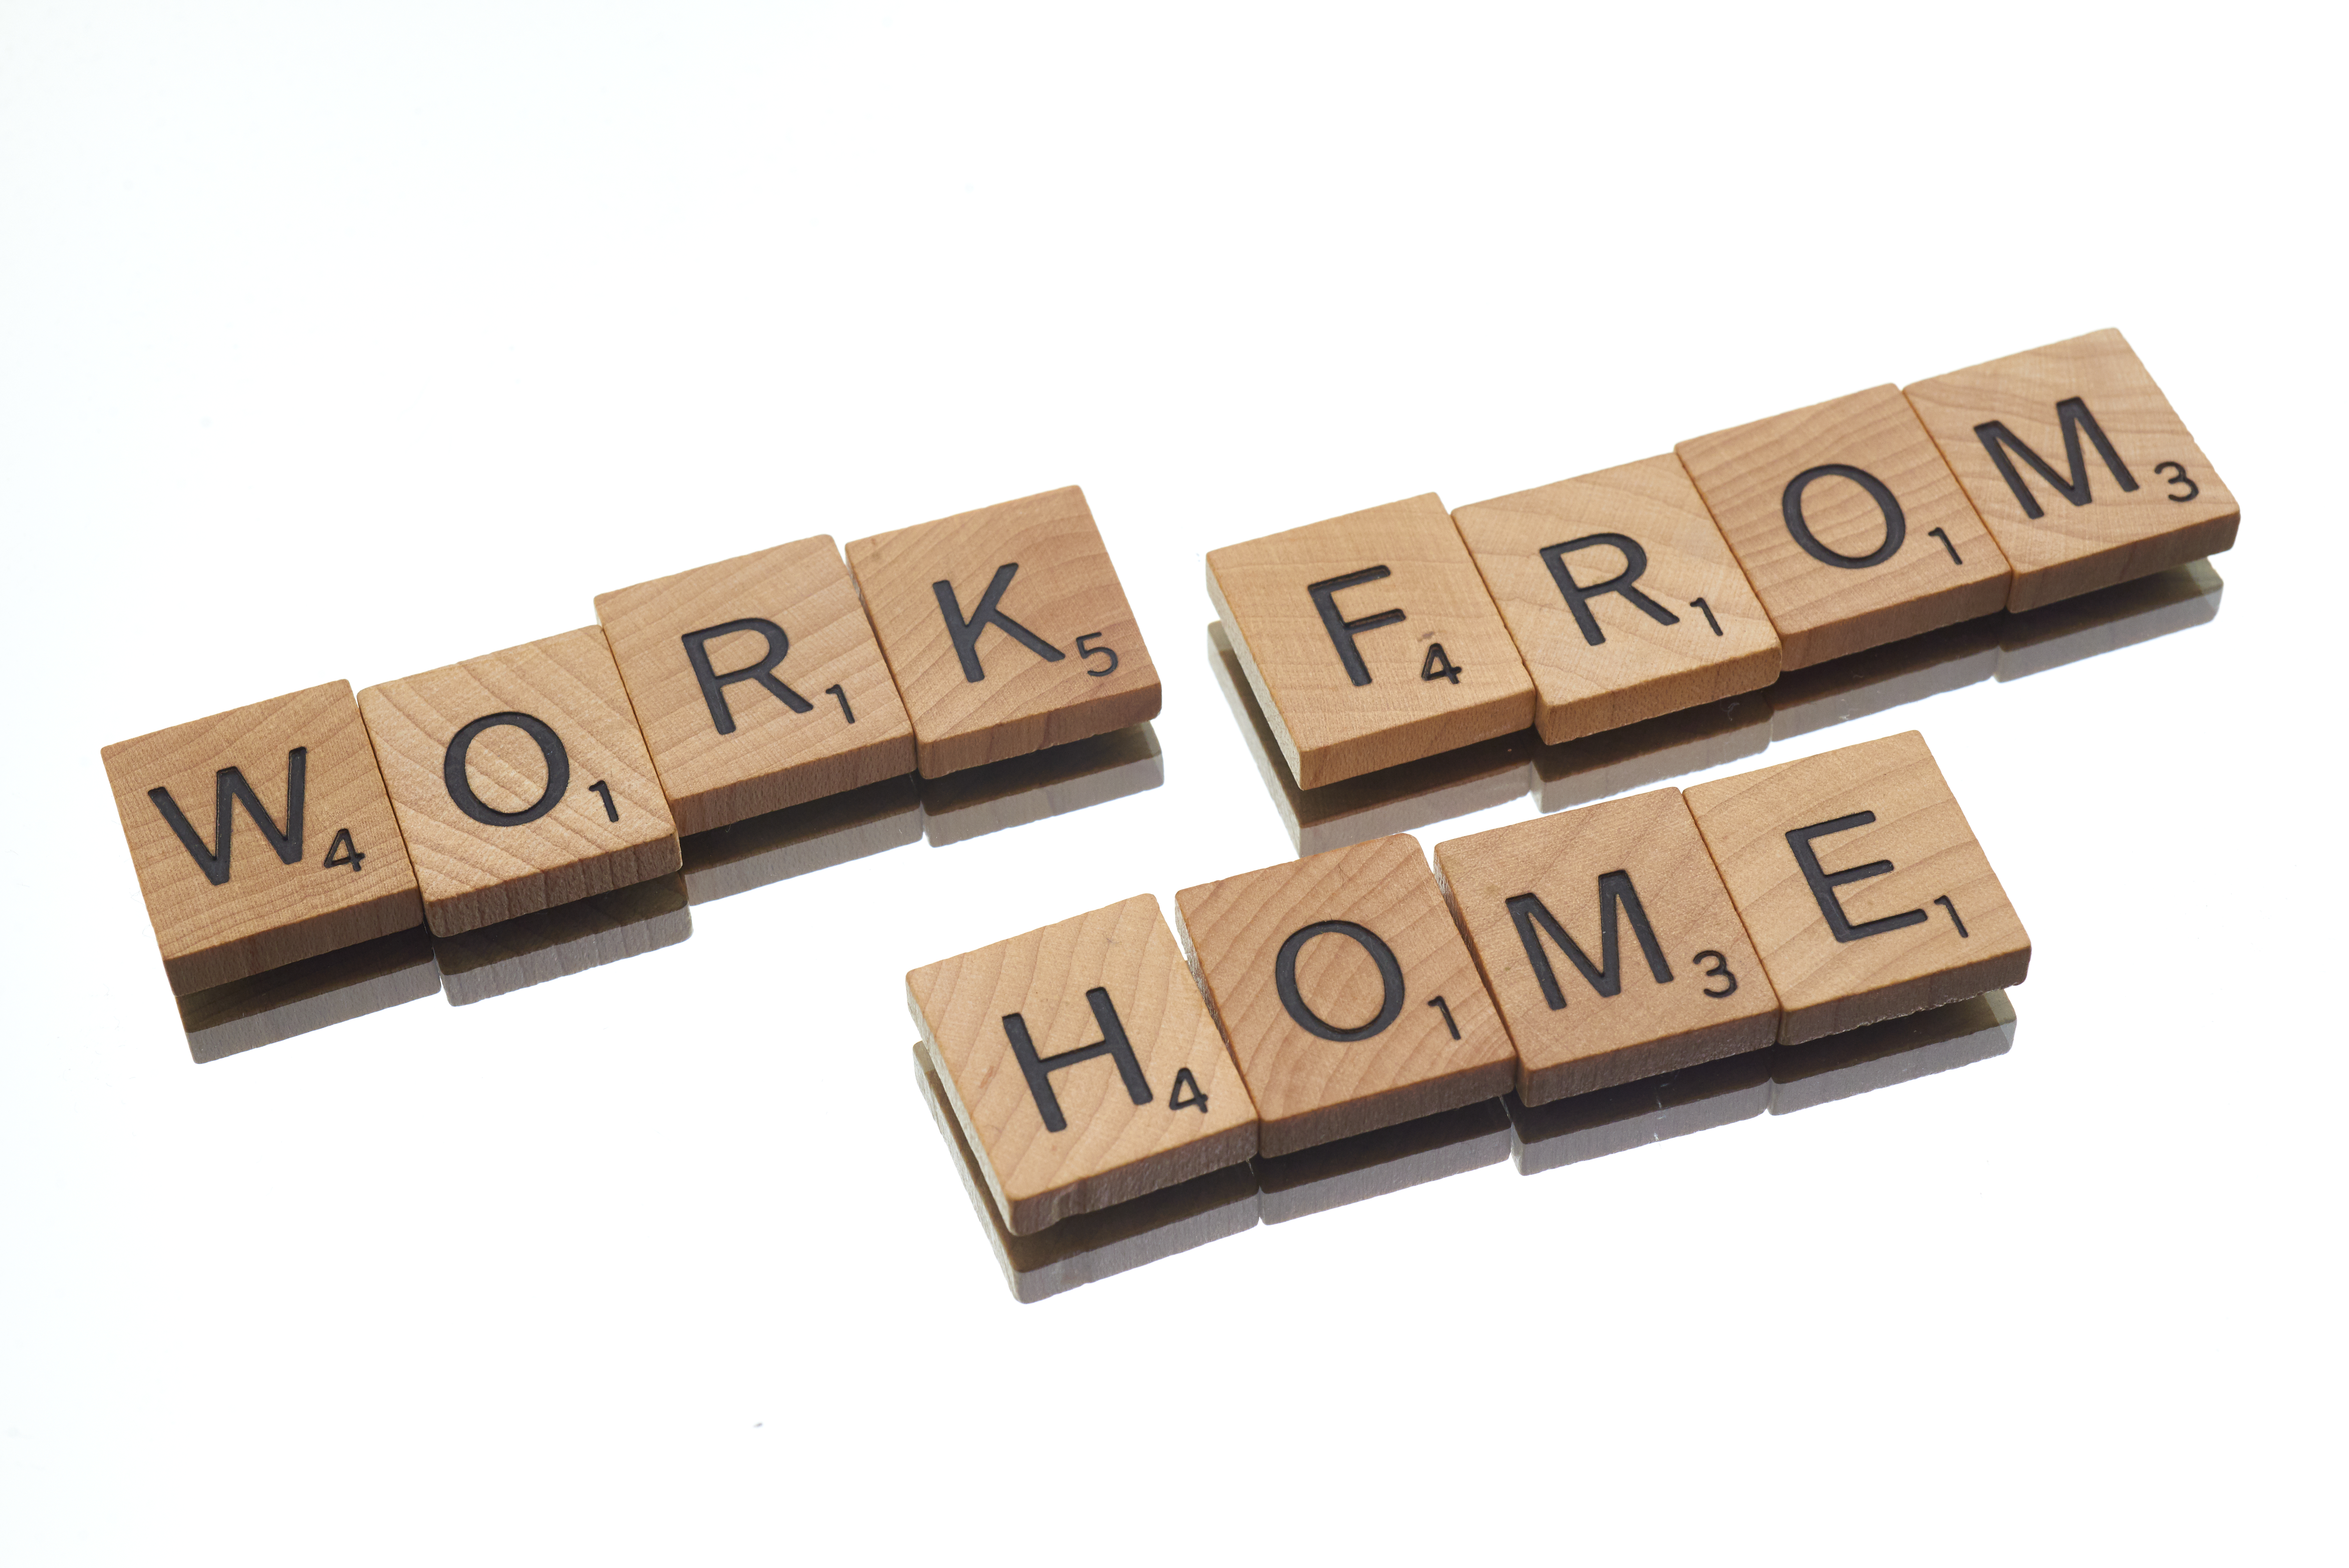
font, wood, wooden block, label